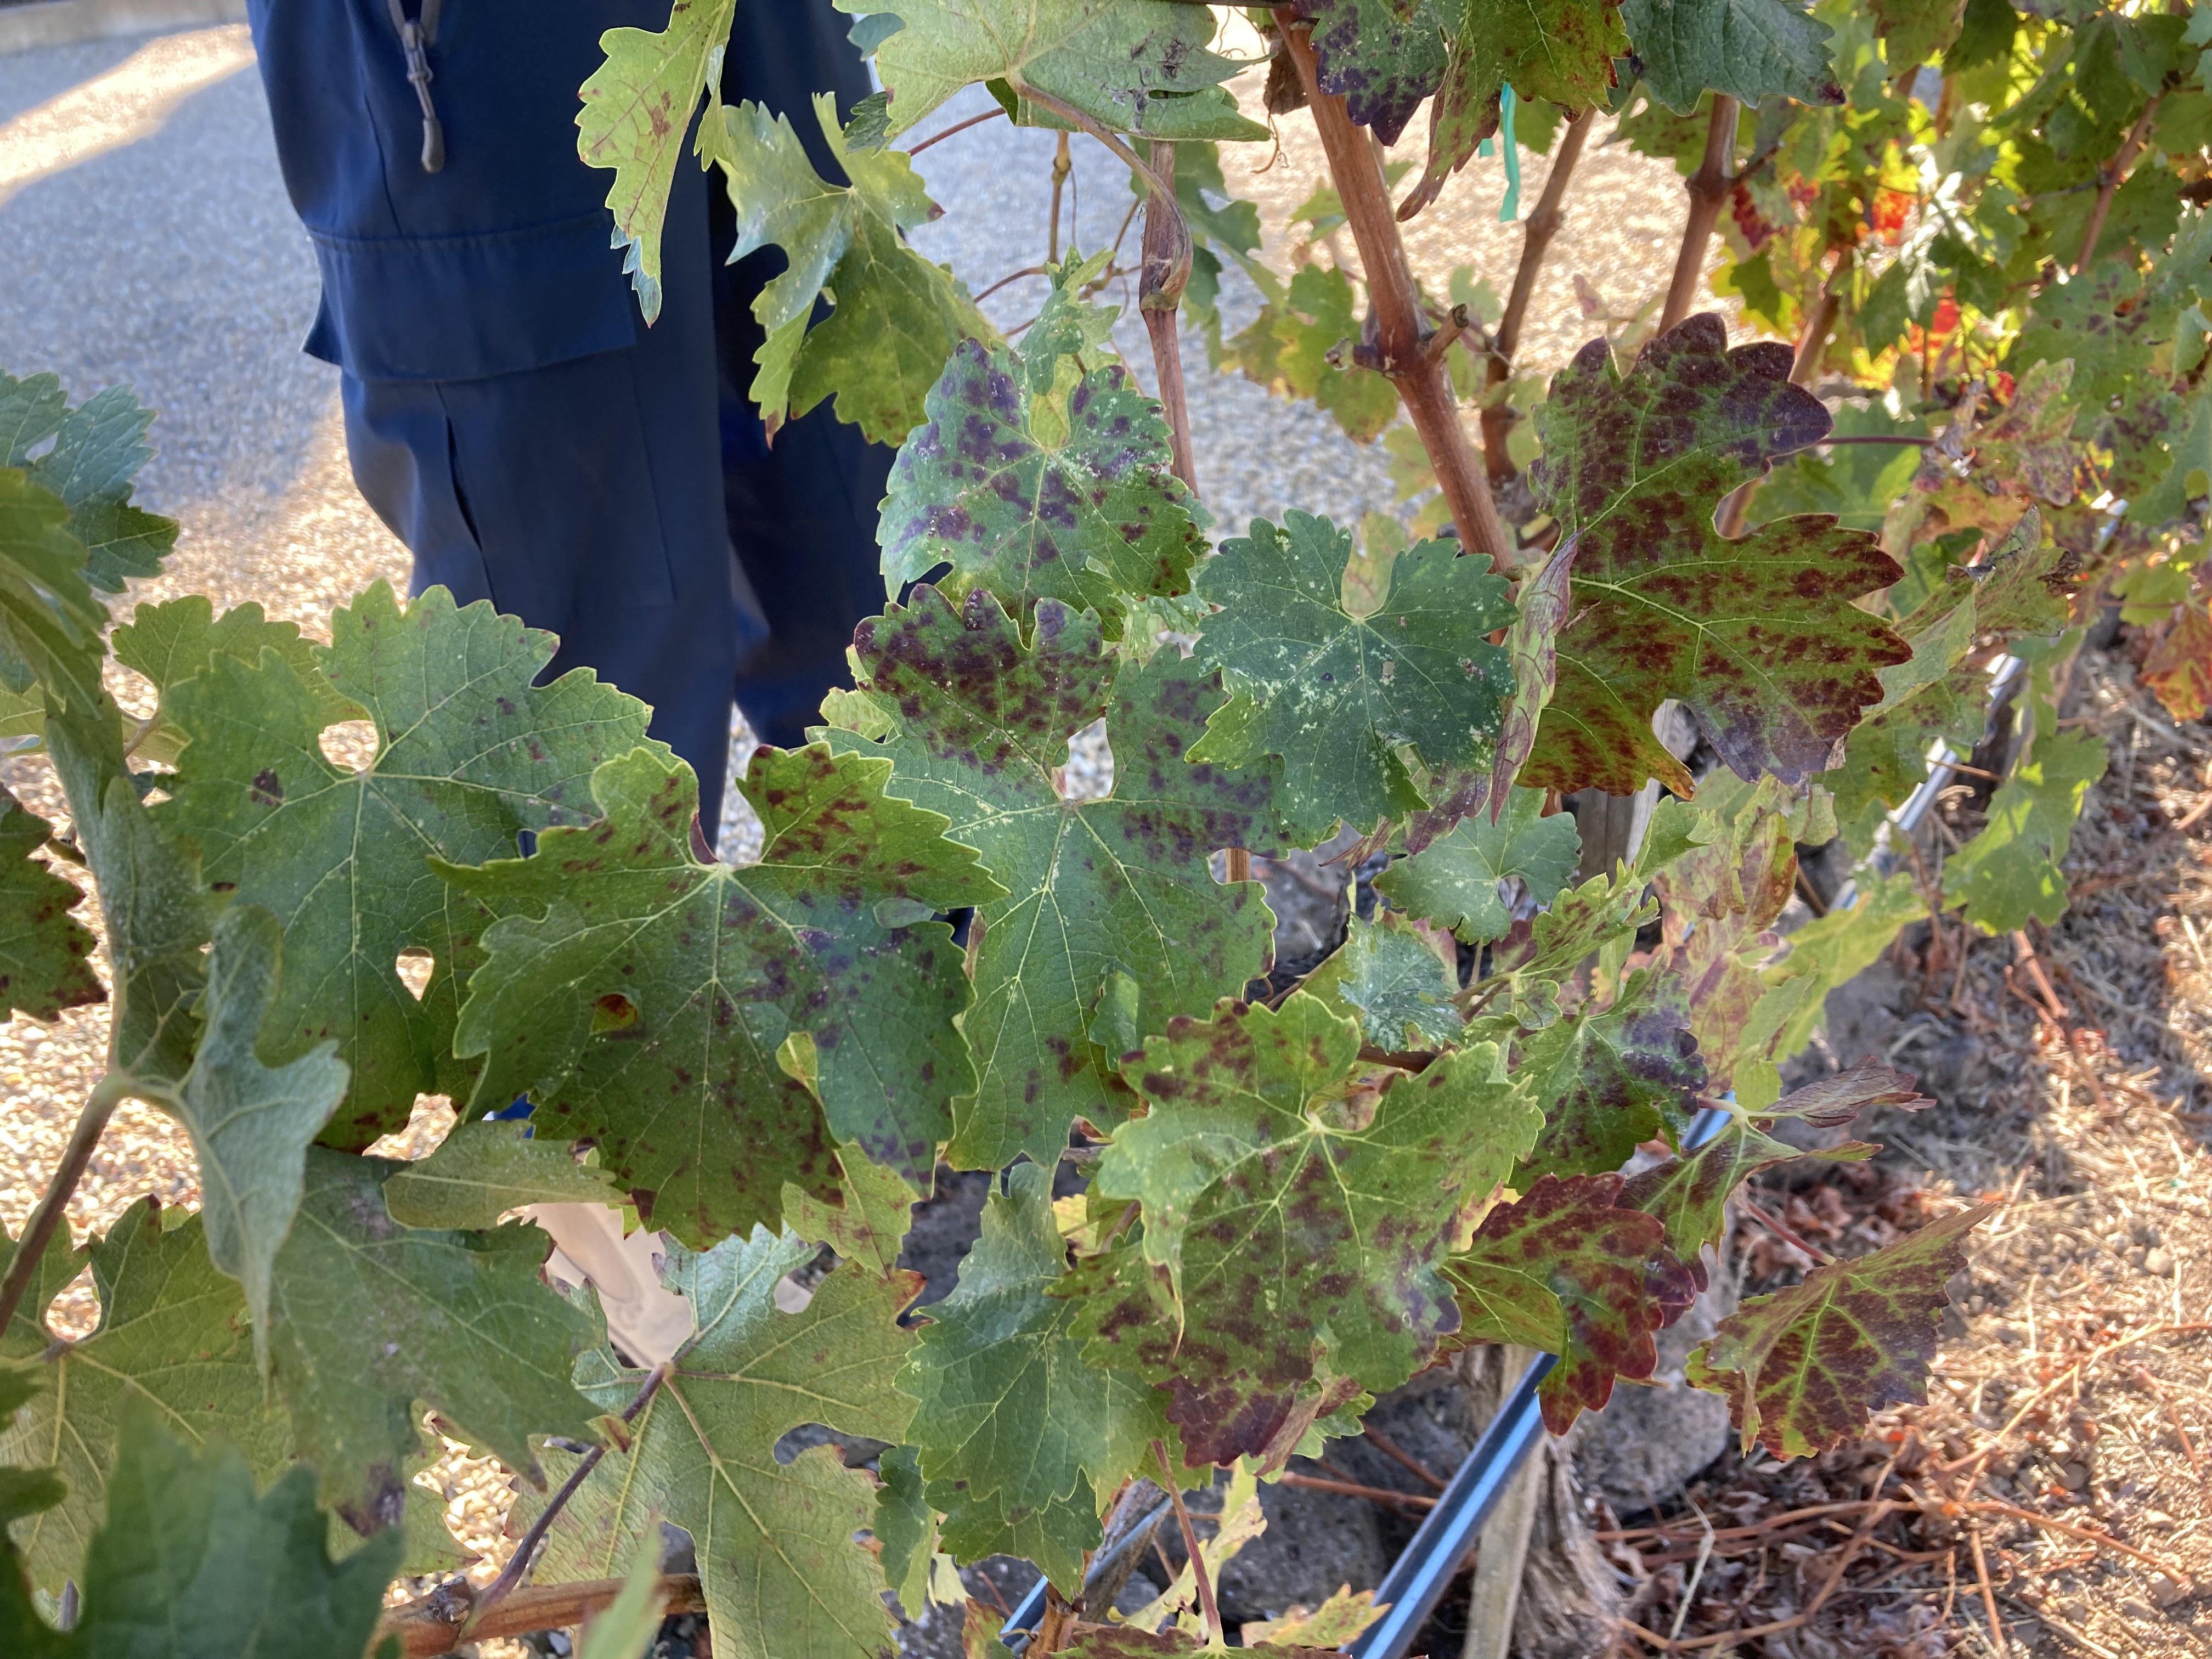
Label: Leafroll 3